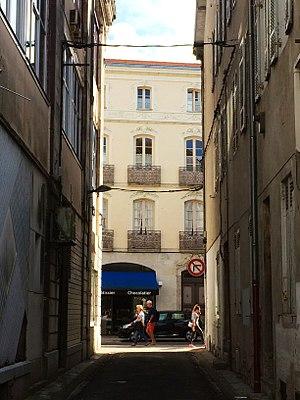
Rue des Archers, centre historique.
Dax est une commune du sud-ouest de la France, située dans le département des Landes. Elle appartient à l'ancienne province de Gascogne. C'est une station thermale très fréquentée. Ses habitants sont appelés les Dacquois.